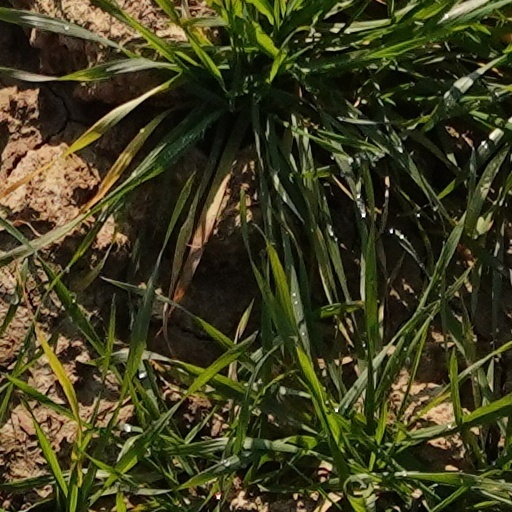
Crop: wheat